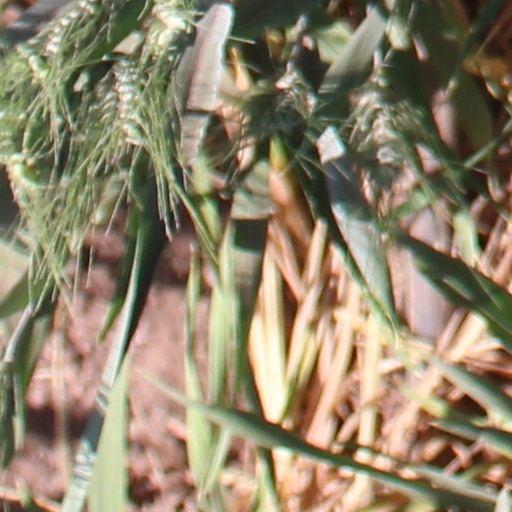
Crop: wheat